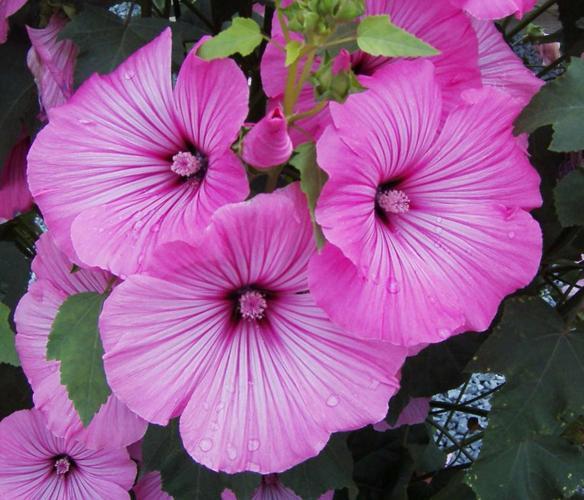
Label: tree mallow